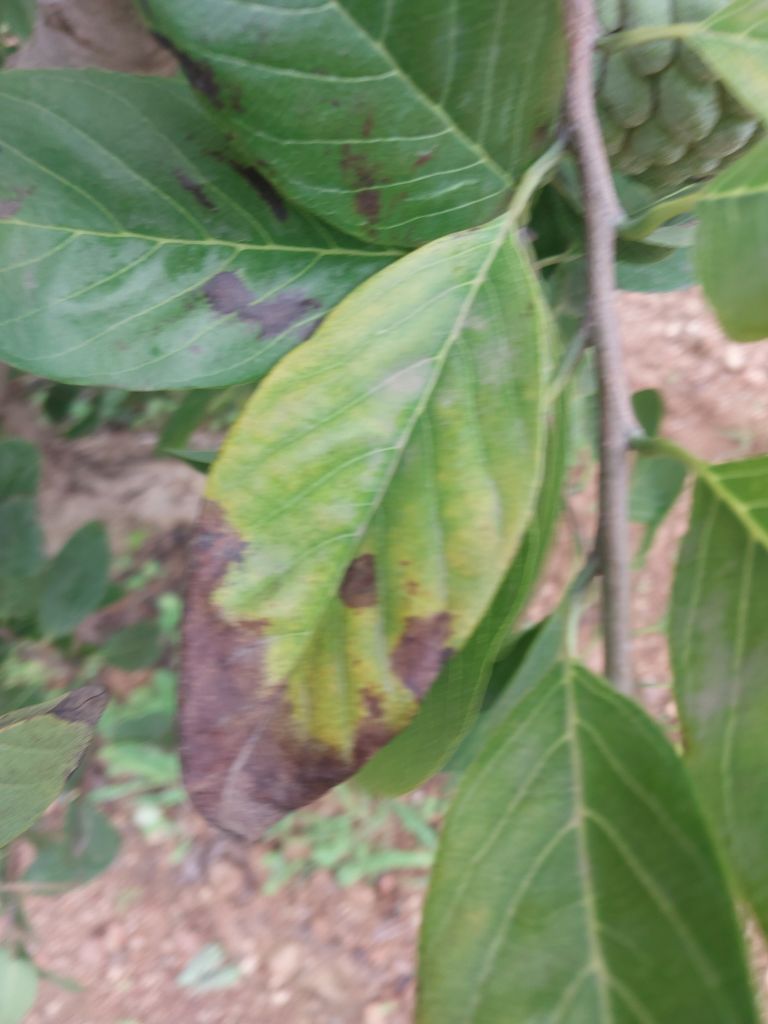
Disease label: Leaf spot on Leaves